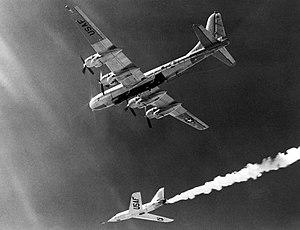
Cet article liste les aéronefs des forces armées des États-Unis. Les prototypes sont généralement préfixés par un « X » et sans nom, tandis que les modèles de pré-série sont généralement précédés d'un « Y ».
Les avions-X, ou X-planes en anglais, sont une série d'aéronefs expérimentaux, développés par les États-Unis en vue d'étudier et de développer des technologies novatrices ou de nouveaux concepts aérodynamiques. Certains de ces appareils, comme les Bell X-1 et North American X-15 ont été très médiatisés, le plus souvent pour faire valoir l'avance technologique américaine, d'autres comme le X-16 ont été entourés du plus grand secret. Le premier avion-X, le Bell X-1 fut piloté par Chuck Yeager le 19 janvier 1946.